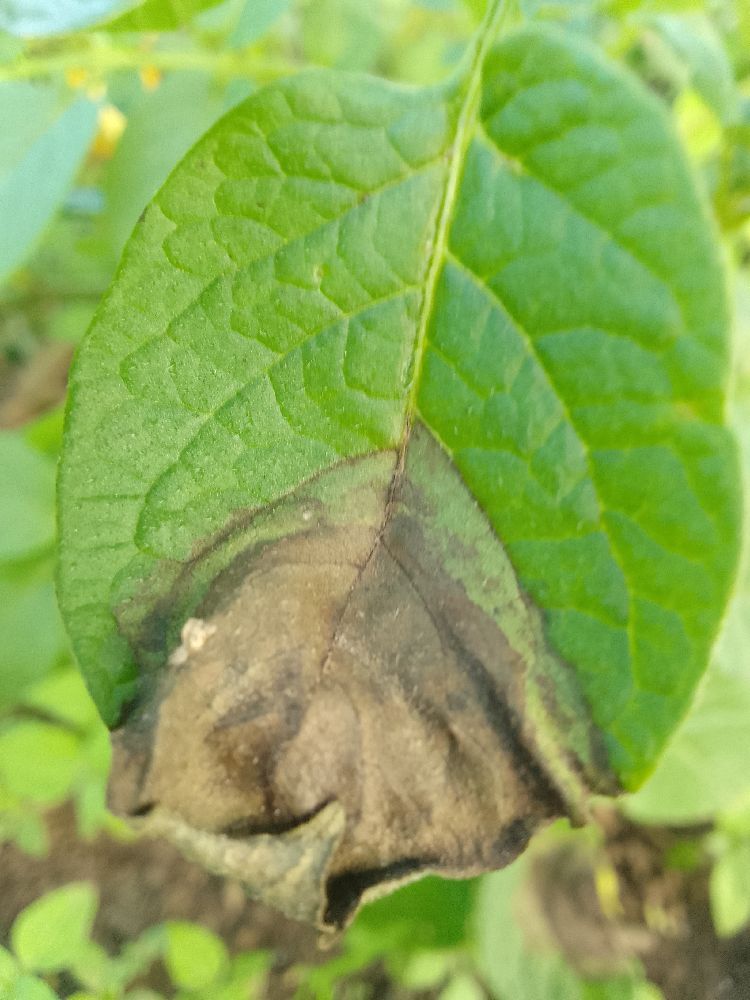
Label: Late blight